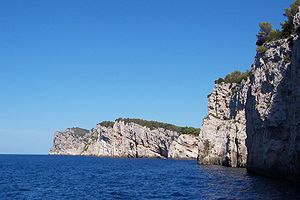
Øer i Middelhavet / Efter land / Kroatien
Den stejle vestkyst af Dugi Otok
Dette er en liste over øer i Middelhavet, et indhav mellem Europa og Afrika, med Vestasien i øst og Atlanterhavet i vest.